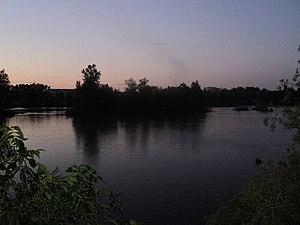
L'Oulba est une rivière du Kazakhstan, qui coule dans les montagnes de l'Altaï sur le territoire de l'oblys du Kazakhstan-Oriental. C'est un affluent abondant de l'Irtych dans lequel il se jette en rive droite. C'est donc un sous-affluent de l'Ob.